Mary Heeley

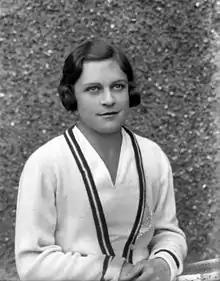

Heeley was born on 30 March 1911 in Birmingham and was educated at the Edgbaston High School. In 1928 she won the Junior Championships of Great Britain.